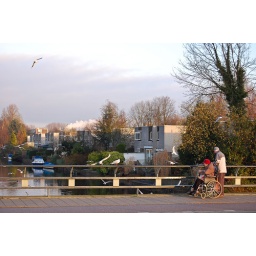
While waiting for the tram, I spotted this couple feeding the ducks in the canal.